Santiago Botero

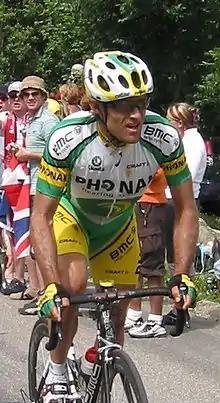
Botero at the 2005 Tour de France

Santiago Botero Echeverry (born October 27, 1972) is a Colombian former professional road bicycle racer. He was a pro from 1996 to 2010, during which he raced in three editions of the Tour de France and four editions of the Vuelta a España (the Tour of Spain). He is best known for winning the mountains' classification in the Tour de France, and the Time Trial World Championship 2002.